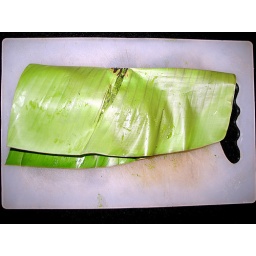
Pearl Spot Fry - Wrap the fish in banana leaf